Aris Zarifović

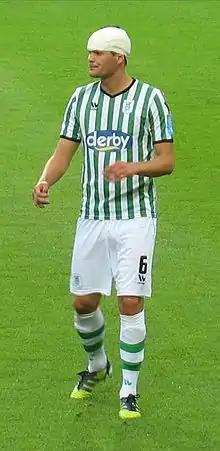
Zarifović with Olimpija Ljubljana in 2012

Aris Zarifović (born 2 June 1988) is a Slovenian footballer who plays as a centre-back for Tolmin.